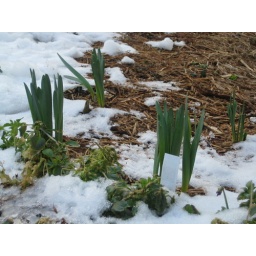
At the Swedish Embassy in DC--the first sign I've spotted that spring really is coming.